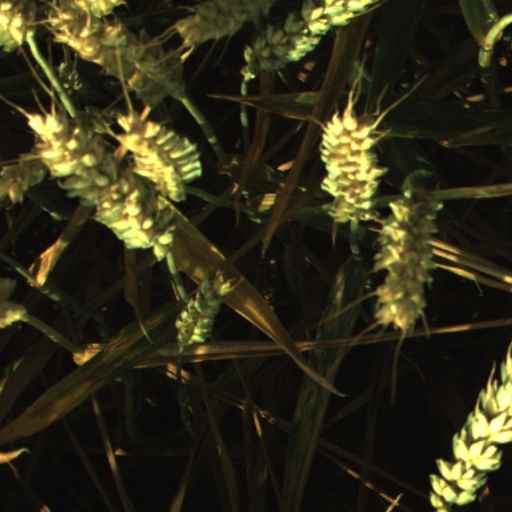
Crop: wheat